Recumbent stone circle

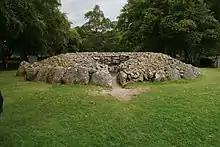
Balnauran of Clava cairn

The recumbent stone circles of Scotland have been linked to an earlier type of monument erected around 3000 BC, the Clava cairns near Inverness. The type example of the monument is the three circular cairns at Balnuaran of Clava, which are surrounded by a ring of standing stones rising in height from the northeast to the southwest. The cairns have burial chambers in the interior, each one reached by a passageway that leads in from the southwest side. An analysis published by Burl in 1981 revealed that the tomb passages all lay within the arc of the moon during its eighteen-and-a-half year cycle. However, they could not have been used for observations as their sightlines were too restricted.